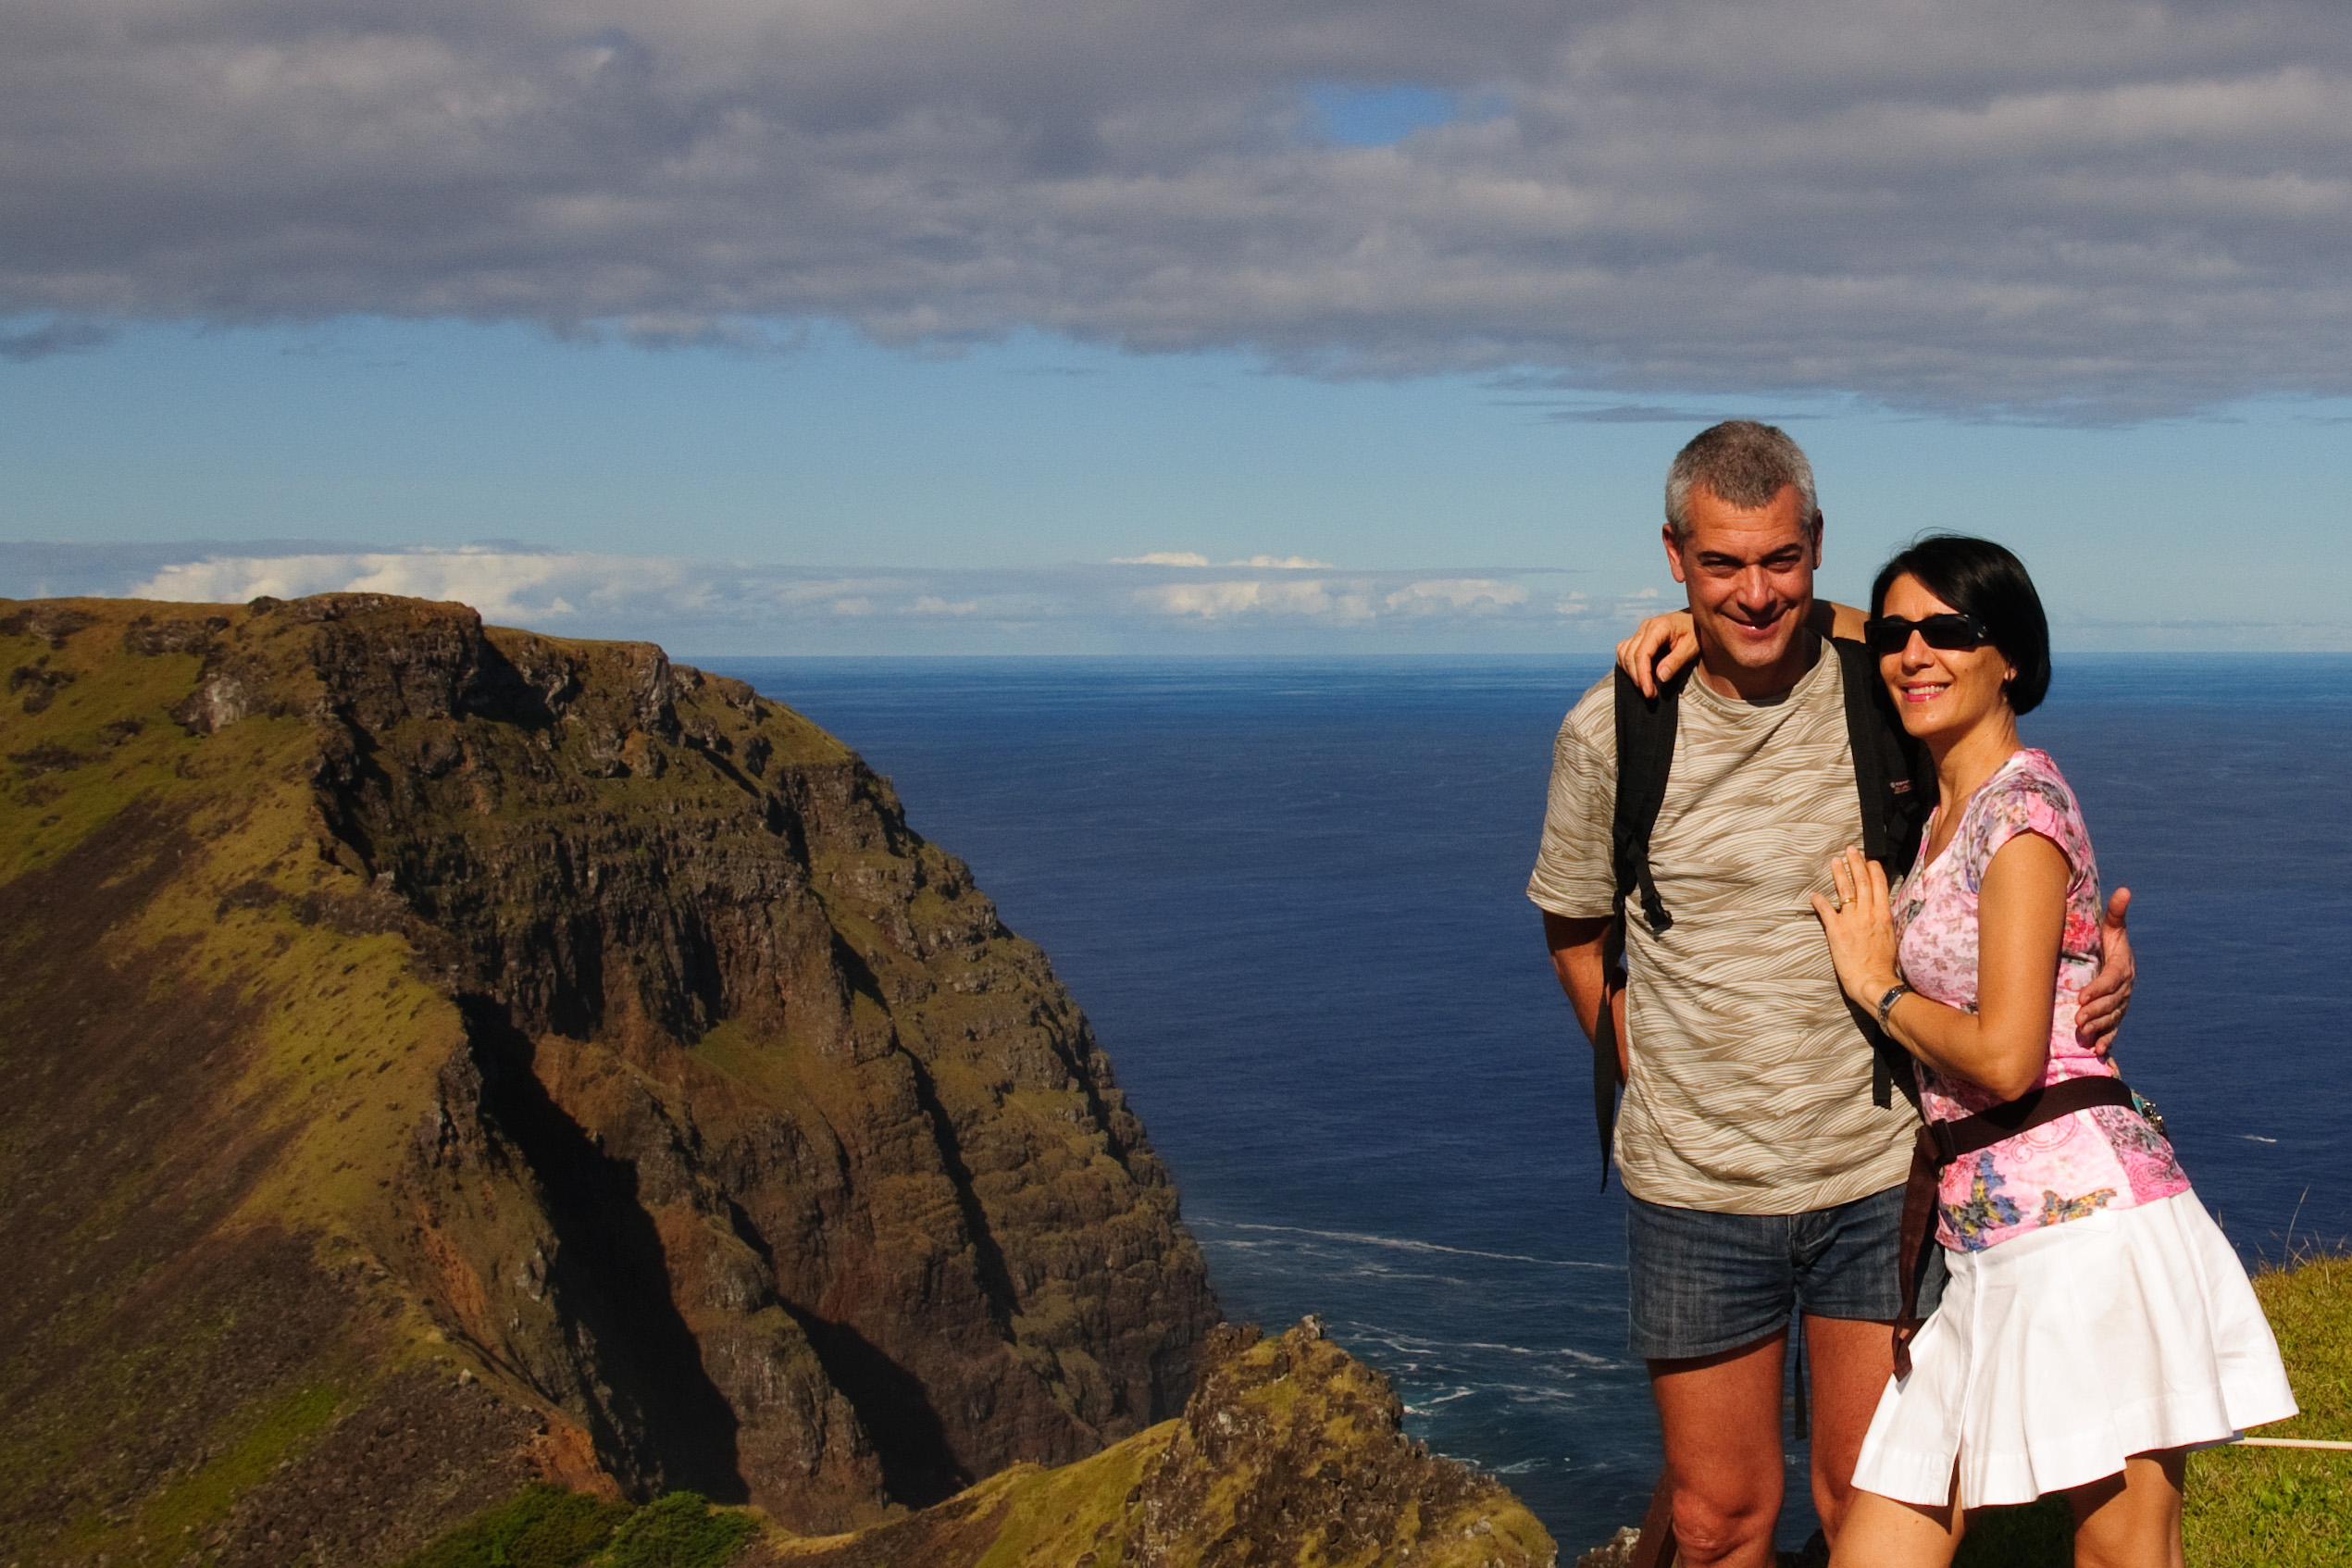
sea, coast, rock, ocean, mountain, adventure, vacation, cliff, bay, nikon, terrain, chile, cape, d300, easterisland, rapanui, isoladipasqua, landform